Midhurst

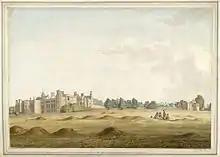
Cowdray House by Samuel Hieronymus Grimm 1781, from site of modern Polo Ground. St. Ann's Hill is in background, just to right of the House.

The event that had the greatest effect on the town in the Tudor period was the re-building of Cowdray House, which commenced in the 1520s. Sir David Owen, illegitimate son of Owen Tudor and uncle to Henry VII, began construction of the building that is now in ruins beside the River Rother, on the site of the former building called Coudreye, which he had acquired upon the death of his wife Mary Bohun. Her family had built the original house there between 1273 and 1284, after they abandoned their original castle on St Ann's Hill. The rebuilding continued after 1529, when Sir David Owen's son sold it to Sir William Fitzwilliam.